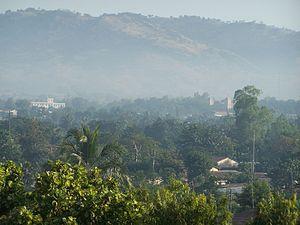
Kara, chef-lieu de la région de la Kara, compte approximativement 109 287 habitants. La ville se situe à environ 423 km au nord de Lomé, au centre du pays kabiyè près de la localité de Pya, qui est le village natal de l'ancien président Gnassingbé Eyadéma.